Jason Wood (baseball)

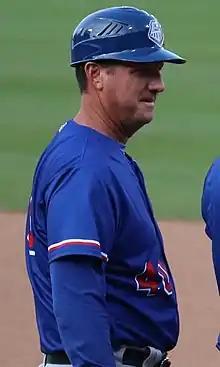
Wood with the Round Rock Express in 2018

On October 31, 2008, Wood was announced as the hitting instructor for the Inland Empire 66ers of San Bernardino in the Los Angeles Dodgers organization, however, he was named the hitting coach for Bakersfield Blaze of the Class A-Advanced California League in the Texas Rangers organization on December 29, 2008, and served in that role through the 2010 season. He served as the manager of the Myrtle Beach Pelicans of the Class A-Advanced Carolina League from 2011 through the 2013 season. He was the manager of the Frisco RoughRiders of the Double-A Texas League for the 2014 season. He served as the manager of the Round Rock Express of the Triple-A Pacific Coast League from 2015 through the 2018 season. In 2019, he became the manager of the Nashville Sounds of the Triple-A Pacific Coast League, when they became a Rangers affiliate prior to that season. Wood was released by Texas following the 2019 season.